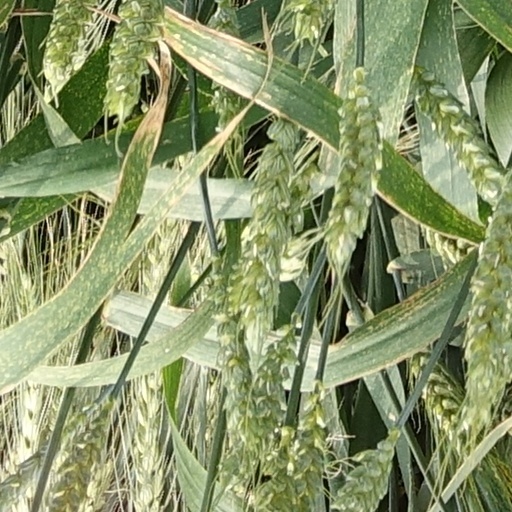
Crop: wheat